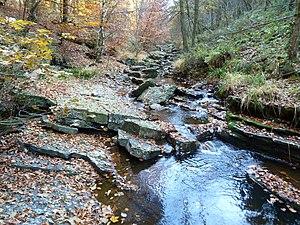
Statte, Solwaster, Belgique